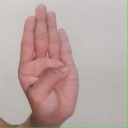
अक्षर: ब